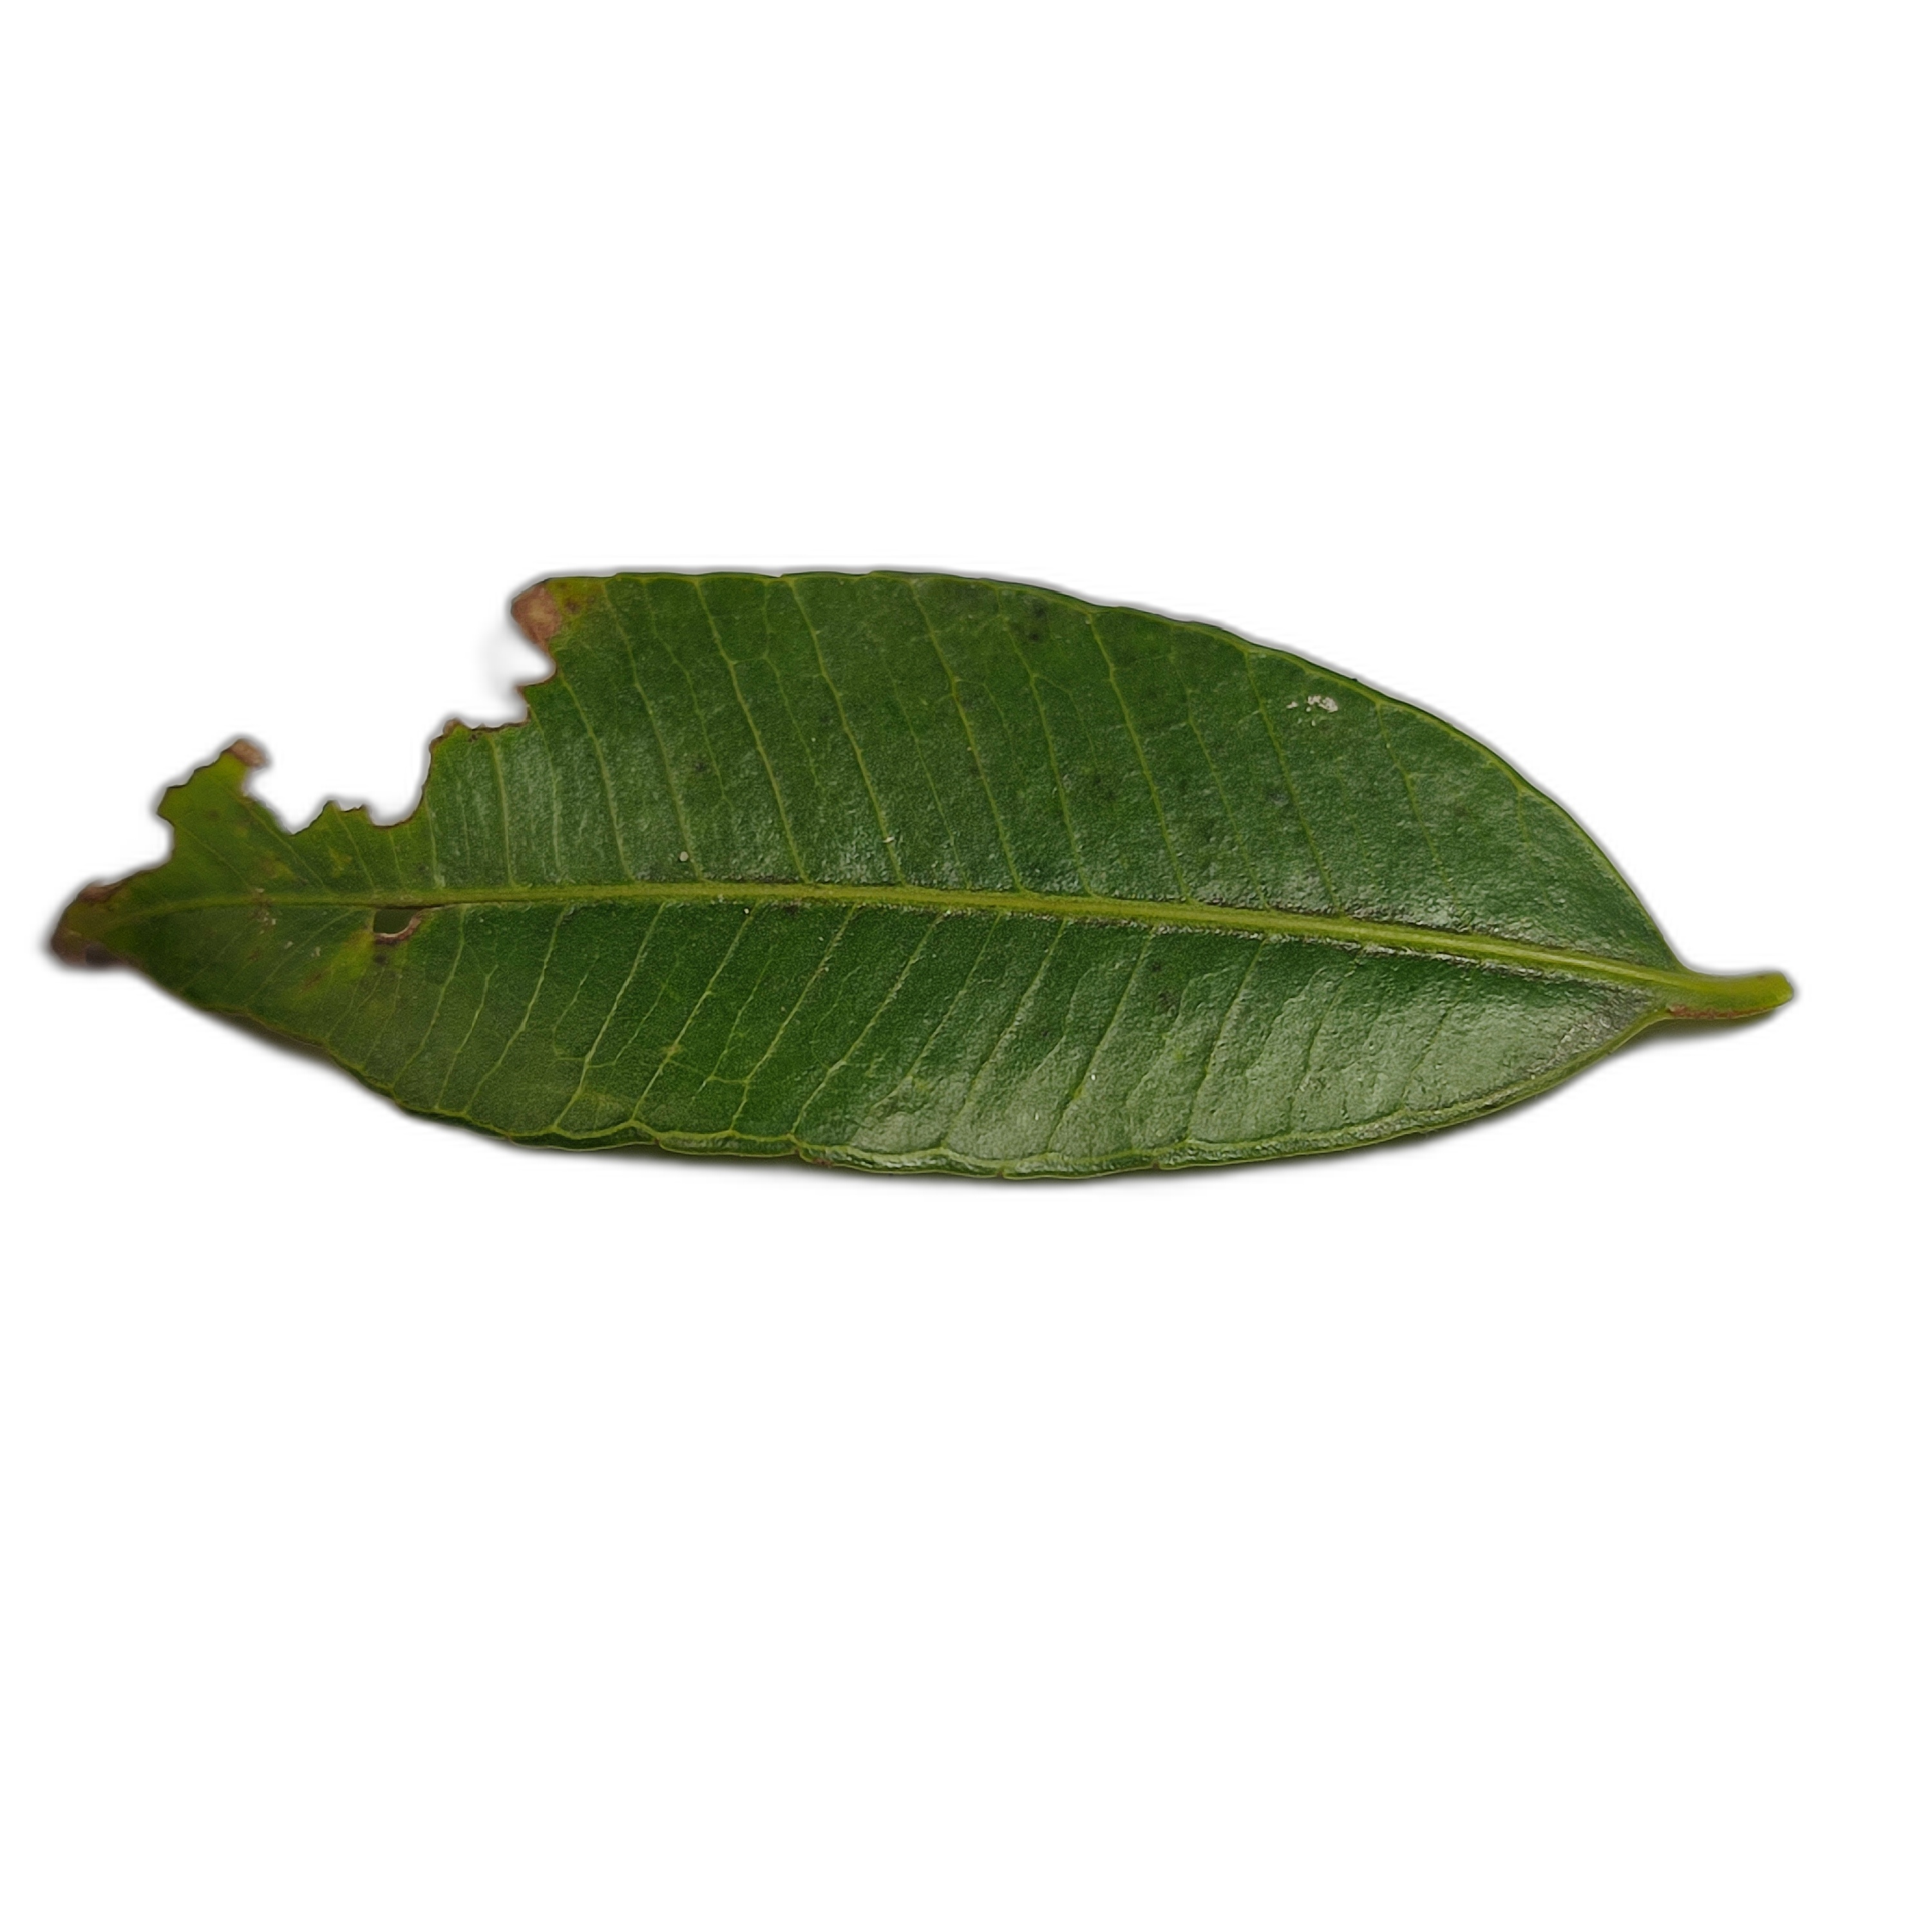
Label: not_healthy